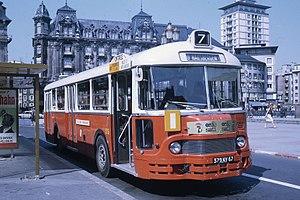
Autobus Chausson type APU de la CTS sur la ligne 8, place Kléber à Strasbourg, en 1969. Ce type de bus a été construit vers le milieu des années 1950. En arrière-plan l'ancienne «
La Compagnie des transports strasbourgeois est une société publique locale, fondée en 1877 à Strasbourg. Elle a pour objectif l'exploitation du réseau de transports en commun de voyageurs sur le territoire de l'Eurométropole de Strasbourg.
Les Chausson AP, Chausson SAVIEM SC3 et SC4 sont une gamme d'autobus, autocars et trolleybus construite par la Société des usines Chausson puis par cette même société et SAVIEM entre 1942 et 1964.